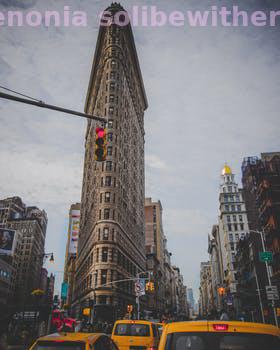
Label: Watermark